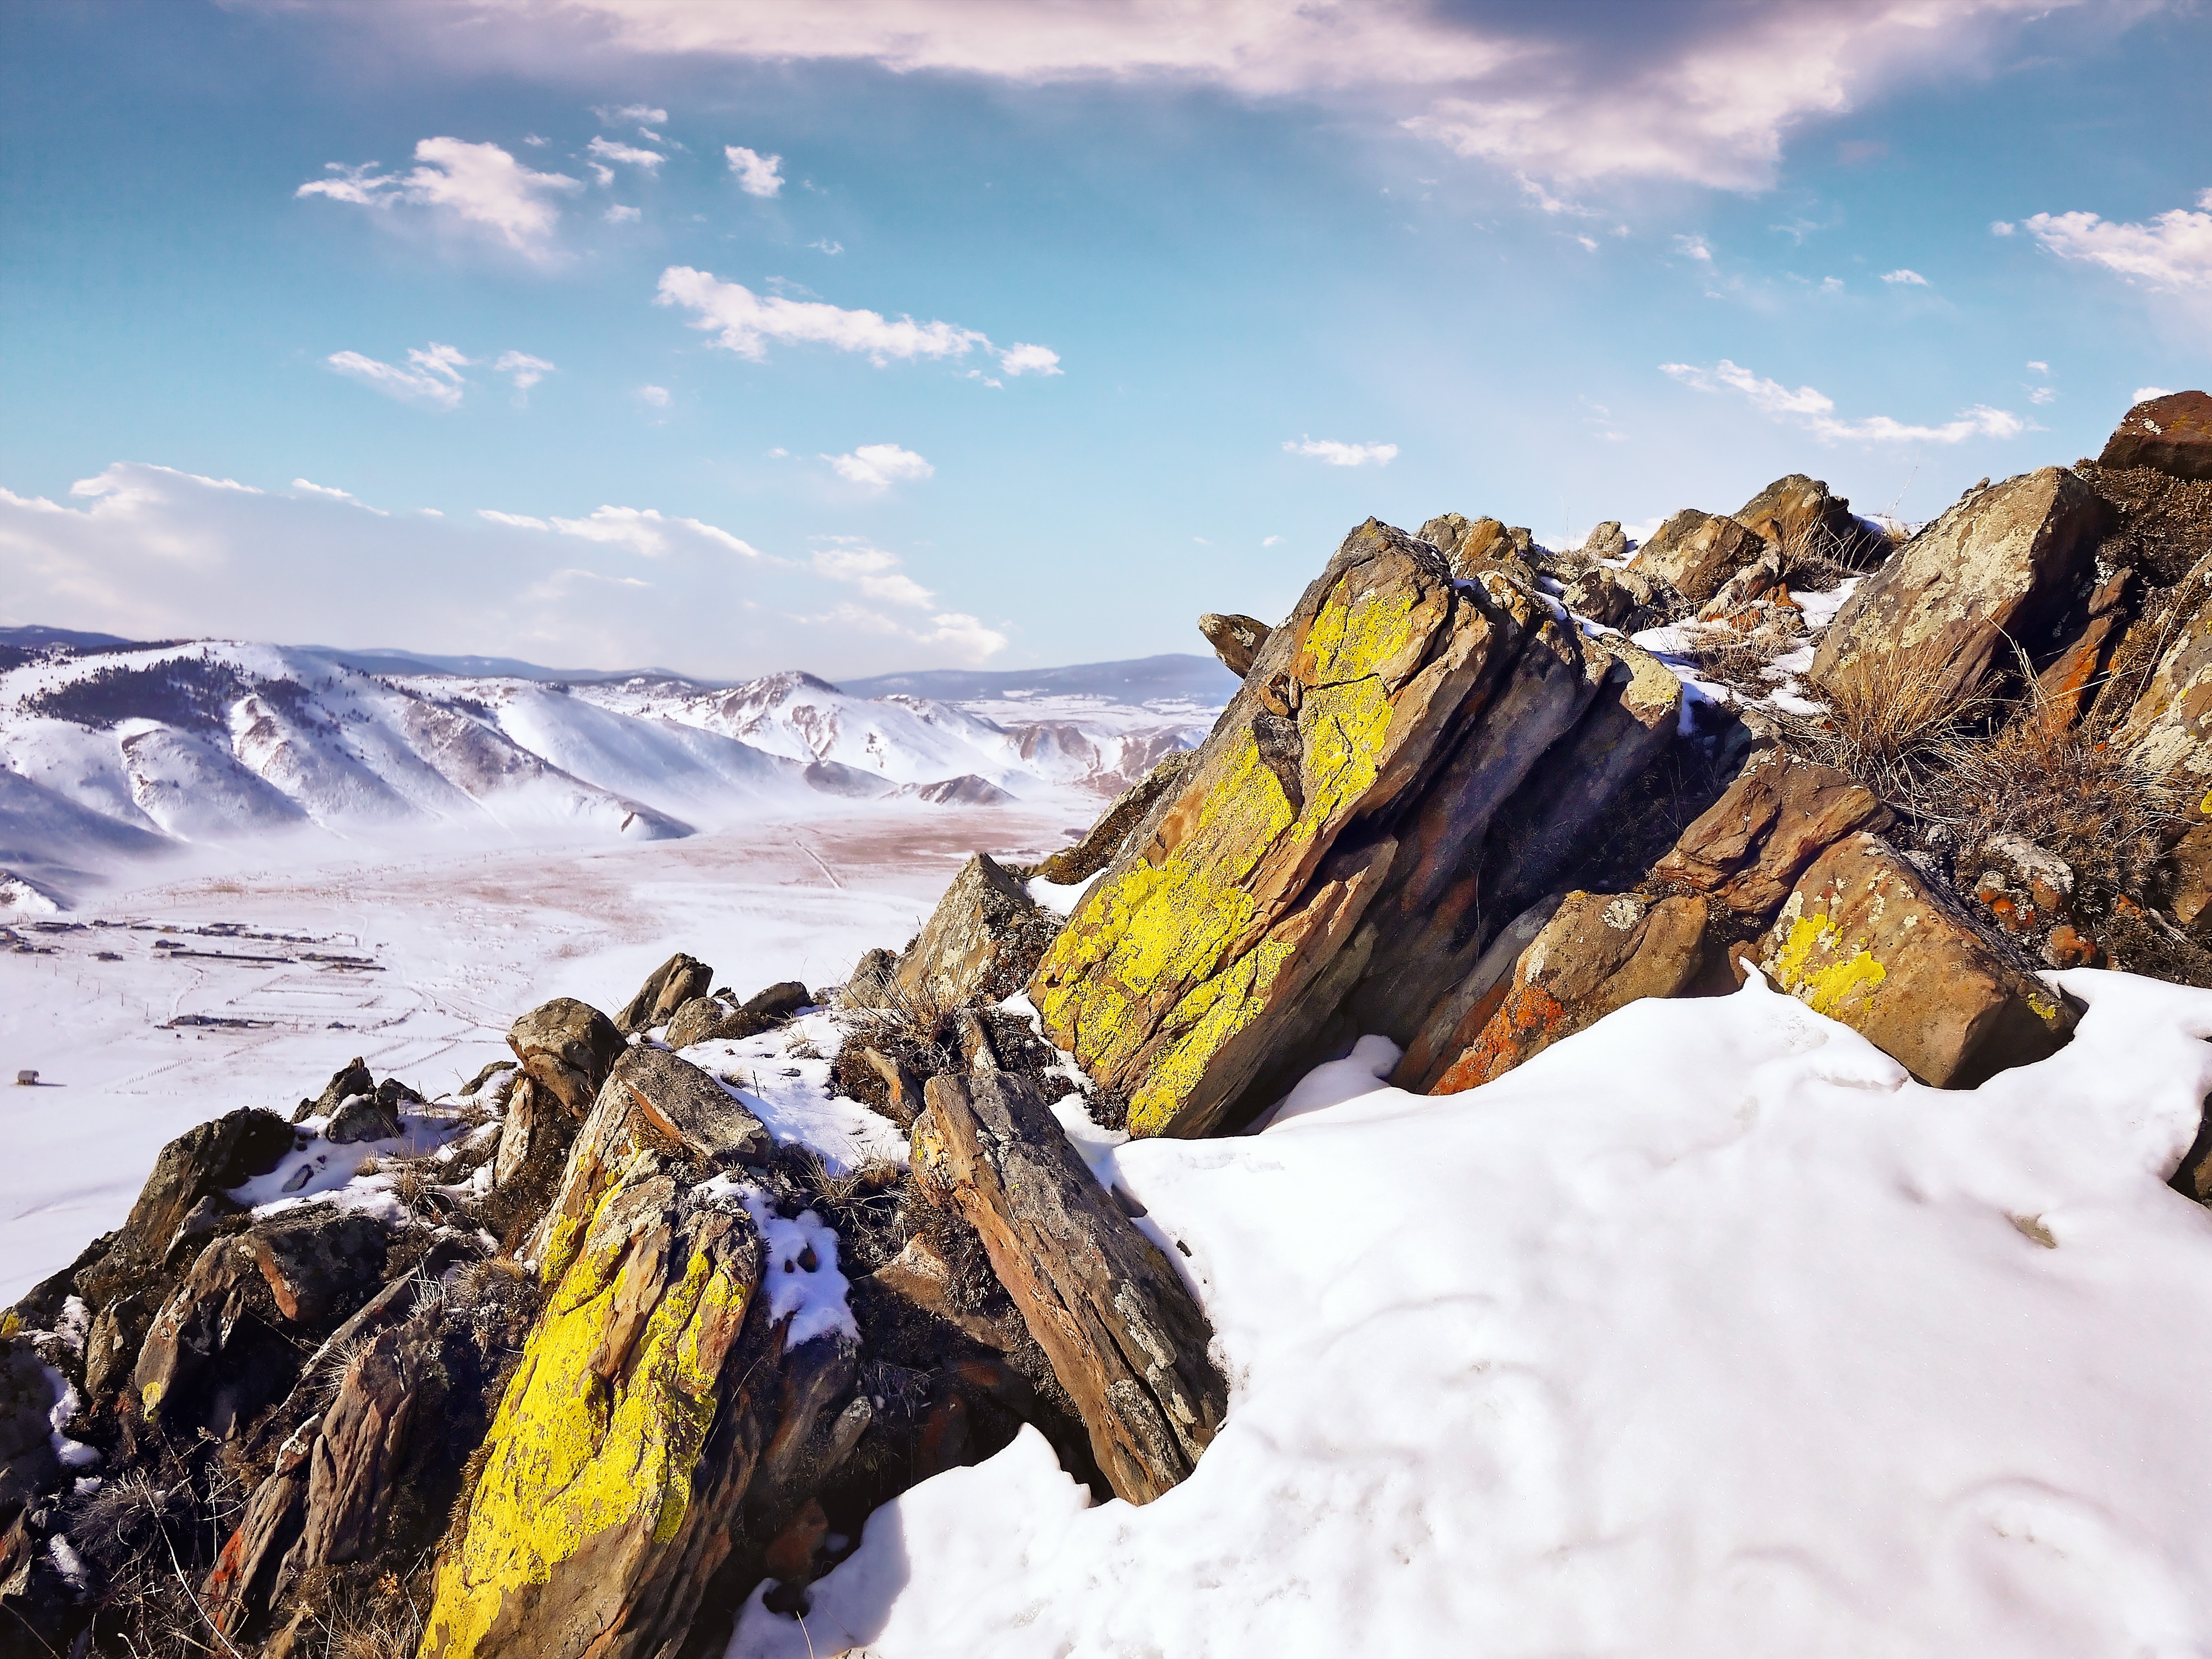
weave, wintry, rock, sun, sunny, snow, winter, nature, mountain, landscape, sky, clouds, cold, white, snowy, idyllic, romantic, panorama, outdoor, snow landscape, siberia, russia, baikal, stones, valley, wide